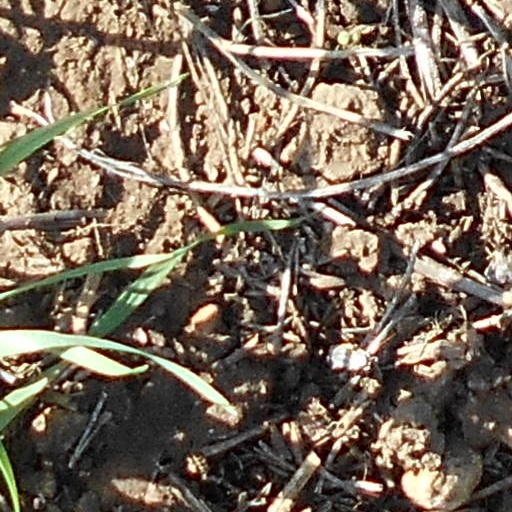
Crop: wheat